Ai Takahashi

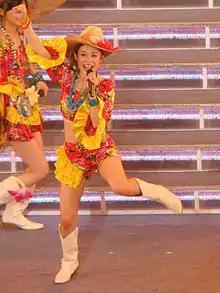
Ai Takahashi performing at Morning Musume's "Platinum 9 Disc" concert tour in May 2009.

As of January 2009, she and Risa Niigaki had the longest tenures of any member; she was one of only seven members to remain in the group for seven years or more (the others being Kaori Iida, Yoshizawa, Niigaki, Eri Kamei, Sayumi Michishige and Reina Tanaka) and one of two (along with Niigaki) to remain in the group for eight or nine years.